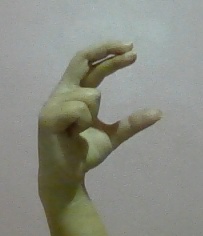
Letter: thal